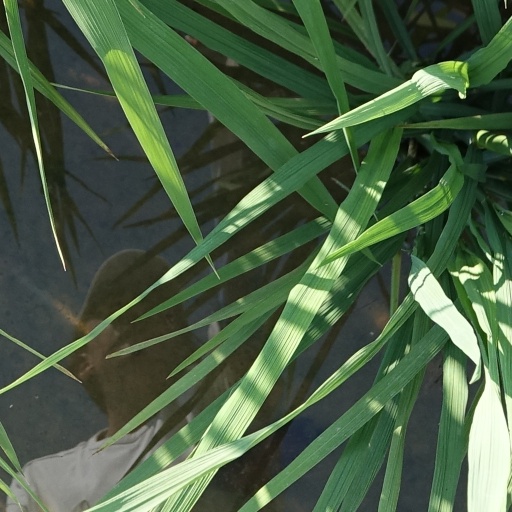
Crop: rice